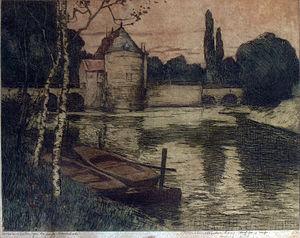
L'arbre généalogique ci-dessous reconstitue la lignée des Van Loo, célèbre famille de peintres originaires des Pays-Bas, active du XVIᵉ au XXᵉ siècles.